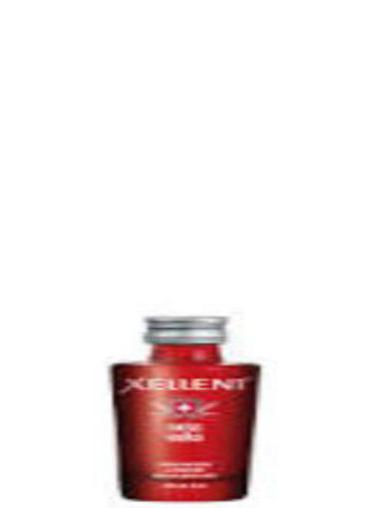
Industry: Necessities